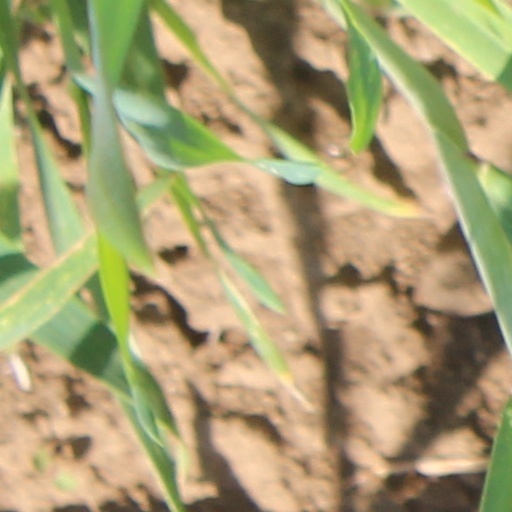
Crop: wheat